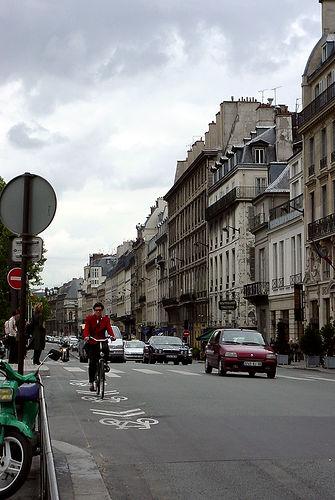
Weather: cloudy or overcast